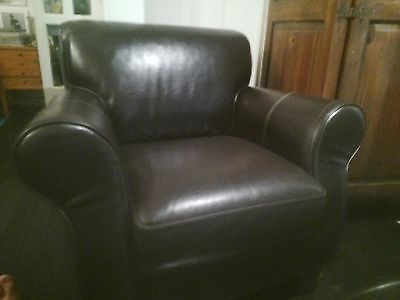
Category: chair